Bilal Powell

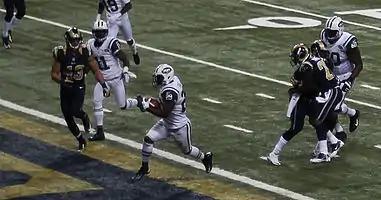
Powell running against the St. Louis Rams in 2012

Powell was selected by the New York Jets in the fourth round with the 126th overall selection in the 2011 NFL Draft. He was the 14th running back to be selected that year.